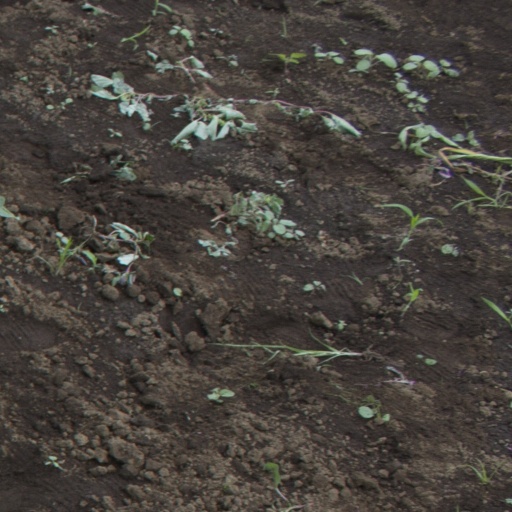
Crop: soybean